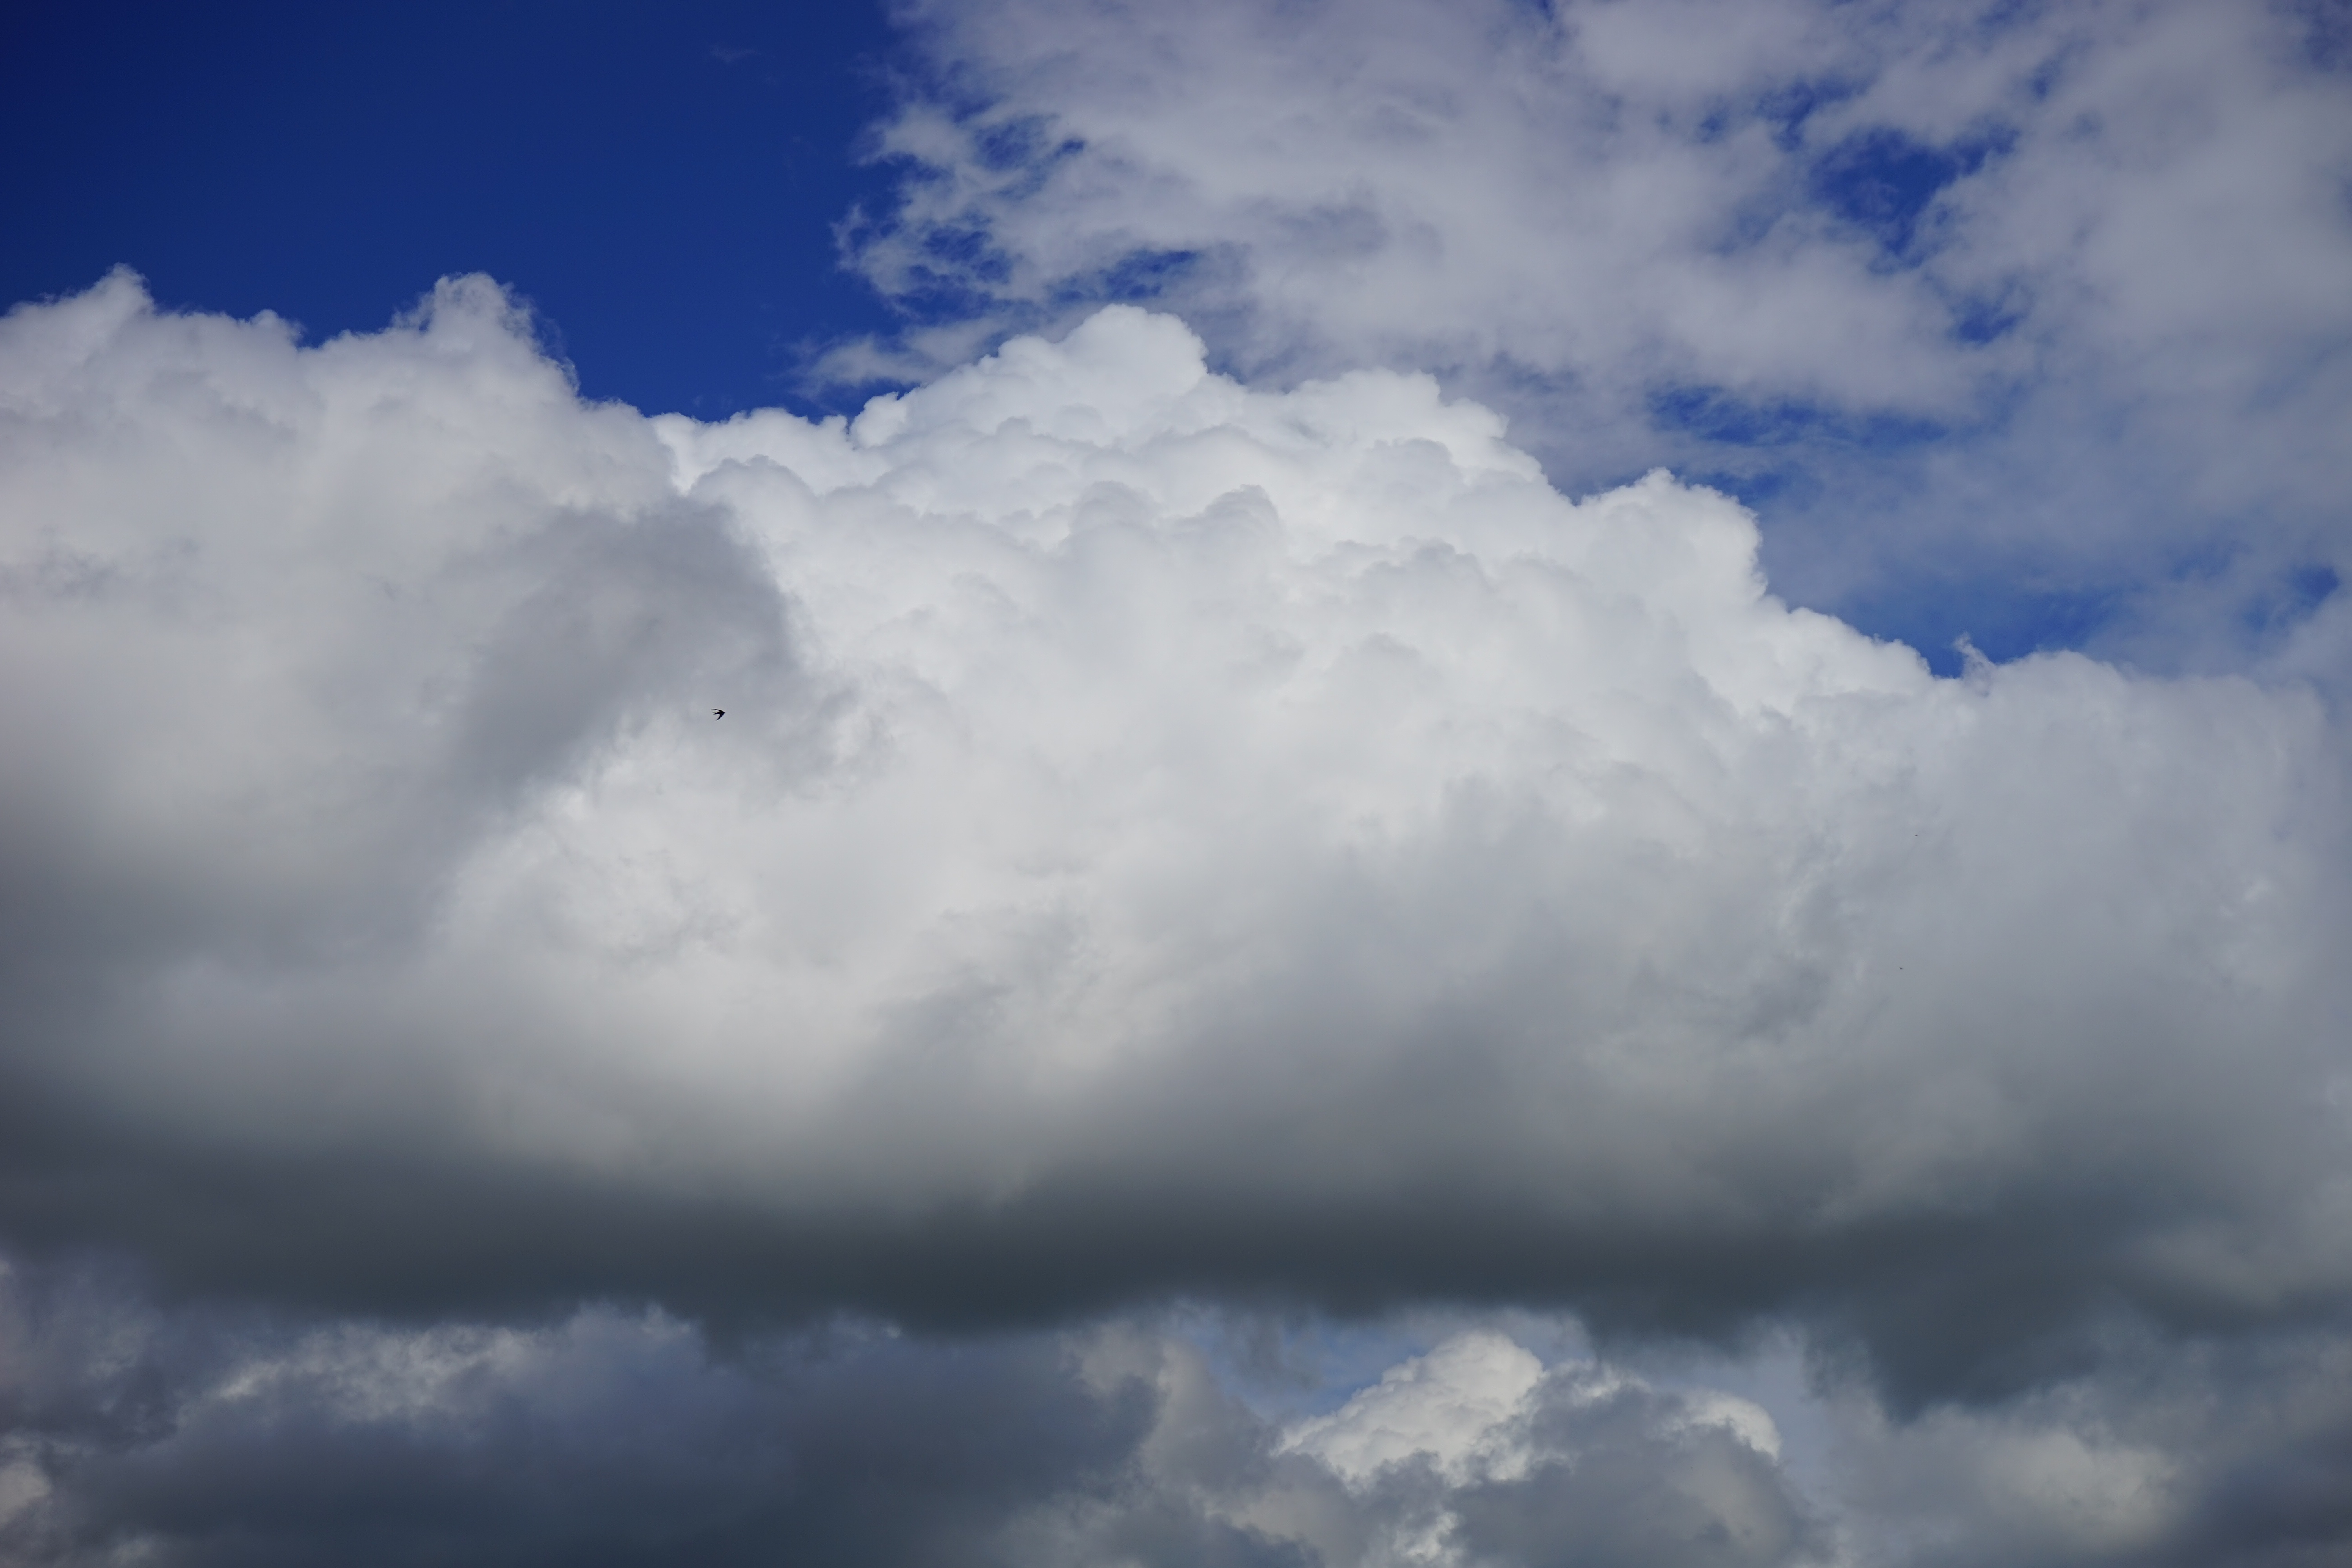
cloud, sky, white, atmosphere, daytime, weather, cumulus, blue, clouds, cloudiness, storm clouds, meteorological phenomenon